Jockey

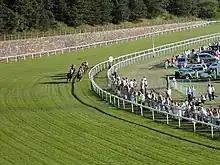
Six jockeys and their horses taking a curve

Jockeys usually start out when they are young, exercising horses in the morning for trainers, and entering the riding profession as apprentice jockeys. It is normally necessary for an apprentice jockey to ride a minimum of about 20 barrier trials successfully before being permitted to ride in races. An apprentice jockey is known as a "bug boy" because the asterisk that follows the name in the program looks like a bug. All jockeys must be licensed and usually are not permitted to bet on a race. An apprentice jockey has a master, who is a horse trainer, and the apprentice is also allowed to "claim" weight off the horse's back: in handicapped races, more experienced riders will have their horses given an extra amount of weight to carry, whereas a jockey in their apprenticeship will have less weight on their horse, giving trainers an incentive to hire these less-experienced jockeys. This weight allowance is adjusted according to the number of winners that the apprentice has ridden. After a four-year indentured apprenticeship, the apprentice becomes a senior jockey and usually develops relationships with trainers and individual horses. Sometimes senior jockeys are paid a retainer by an owner which gives the owner the right to insist the jockey ride their horses in races.